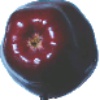
Label: red_delicious_apple